Mary Poppins Returns

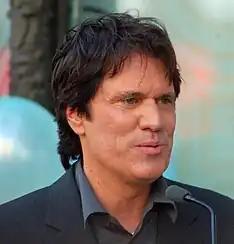
Director and co-producer Rob Marshall

A sequel to "Mary Poppins" had been gestating in development hell since the first film's release in 1964. Walt Disney attempted to produce a sequel a year later but was rejected by the author P. L. Travers, who dismissed Disney's first adaptation. In the late 1980s, the chairman of Walt Disney Studios, Jeffrey Katzenberg, and the vice-president of live-action production, Martin Kaplan, approached Travers with the idea of a sequel set years after the first film, with the Banks children now as adults and Julie Andrews reprising her role as an older Mary Poppins. Travers again rejected the concept except for Andrews' return, suggesting a sequel set one year after the original film with Andrews reprising the role. That idea also did not come to fruition, however, because Travers would not go ahead without certain caveats that the company would not concede, including barring Poppins' clothing from being red.